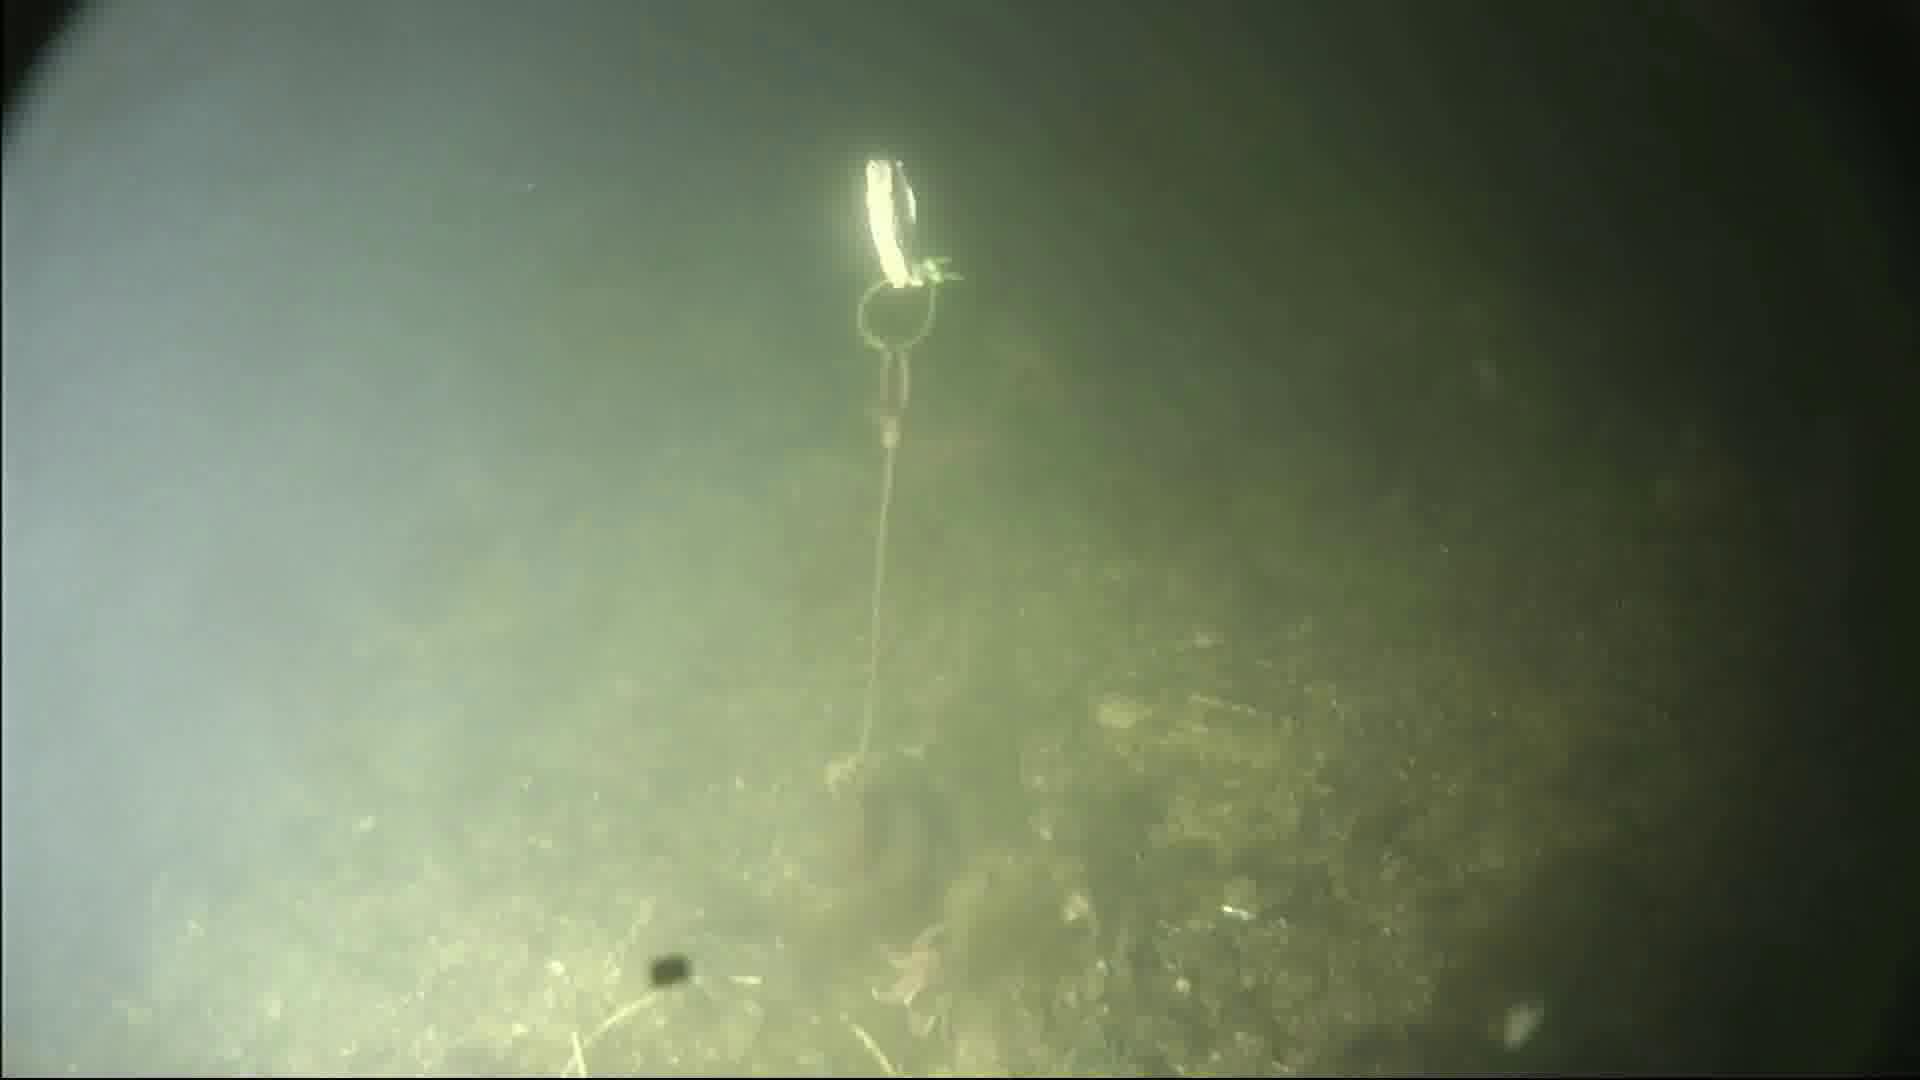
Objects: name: starfish